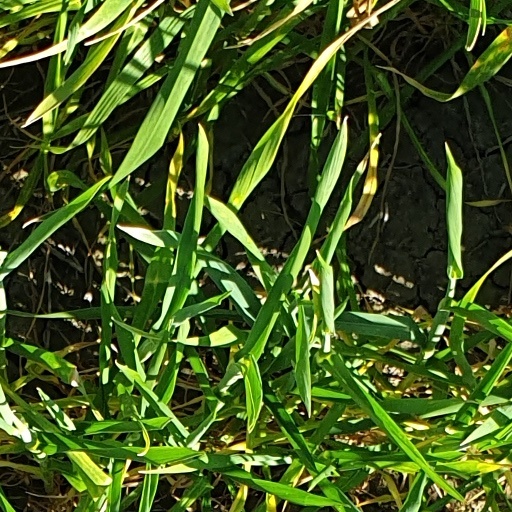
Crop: wheat